Beer in Canada

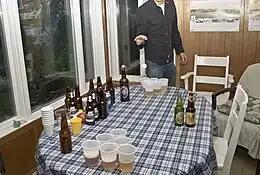
Bottles of beers from several Canadian-based breweries placed on a table being used to play beer pong

Beer was introduced to Canada by European settlers in the seventeenth century. The first commercial brewery was La Brasseries du Roy started by New France Intendant Jean Talon, in Québec City in 1668. Many commercial brewers thrived until prohibition in Canada. The provincial and federal governments' attempt to eliminate "intoxicating" beverages led to the closing of nearly three quarters of breweries between 1878 and 1928. It was only in the second half of the twentieth century that a significant number of new breweries opened up. The Canadian beer industry now plays an important role in Canadian identity, although globalization of the brewing industry has seen the major players in Canada acquired by or merged with foreign companies, notably its three largest beer producers: Labatt, Molson and Sleeman. The result is that Moosehead, with an estimated 3.8 percent share of the domestic market in 2016, has become the largest fully Canadian-owned brewer.